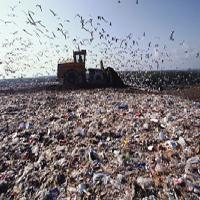
Weather: sun or clear